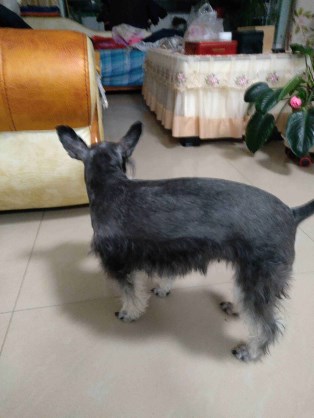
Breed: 2342-n000102-miniature_schnauzer